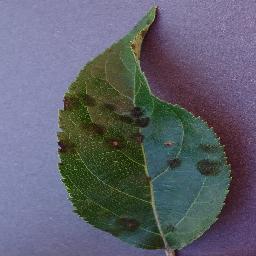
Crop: apple
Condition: scab